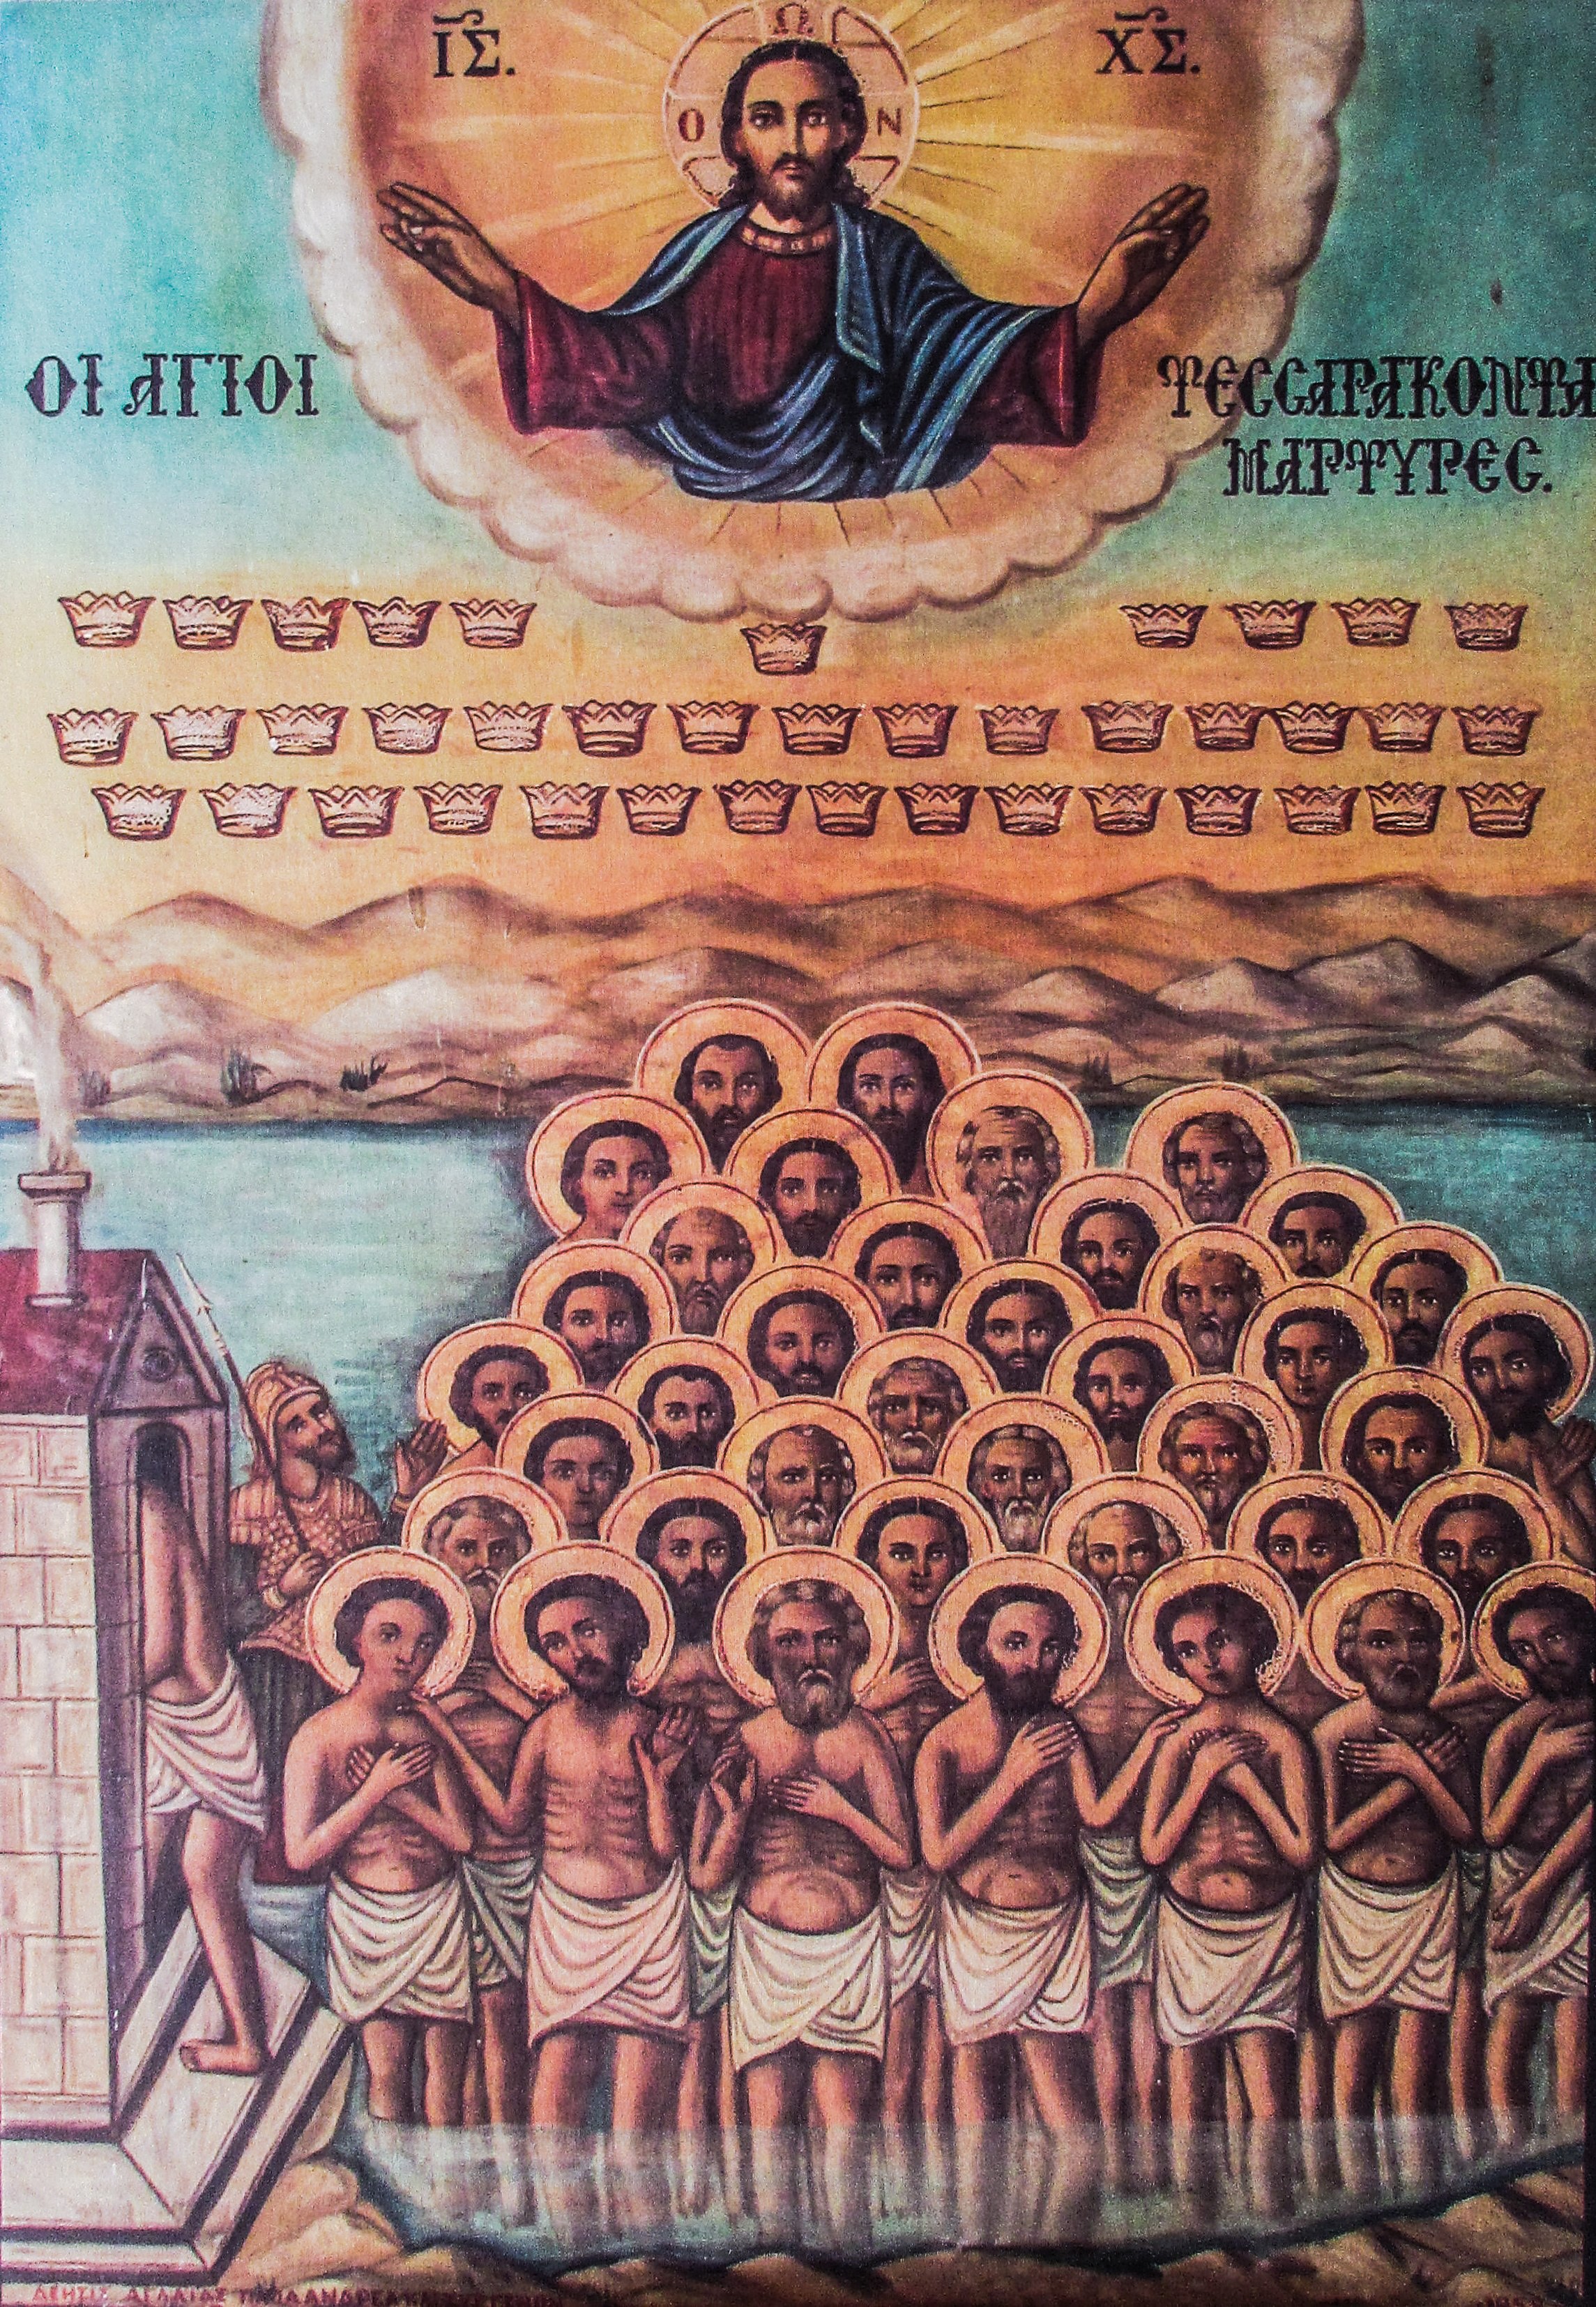
cave, religion, sightseeing, chapel, art, illustration, poster, orthodox, icon, cyprus, paralimni, ayii saranta, saint forty martyrs